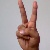
The image shows a hand gesture representing the letter 'V' in Indian Sign Language.